Milo Yiannopoulos

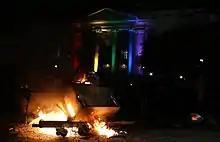
Property damage in Sproul Plaza resulting from the 2017 protest

In 2014, Yiannopoulos started writing for "Breitbart News", and in October 2015, "Breitbart" placed Yiannopoulos in charge of its new "Breitbart Tech" section. The site had six full-time staff, including esports specialist Richard Lewis, and was edited by Yiannopoulos until his resignation on 21 February 2017.